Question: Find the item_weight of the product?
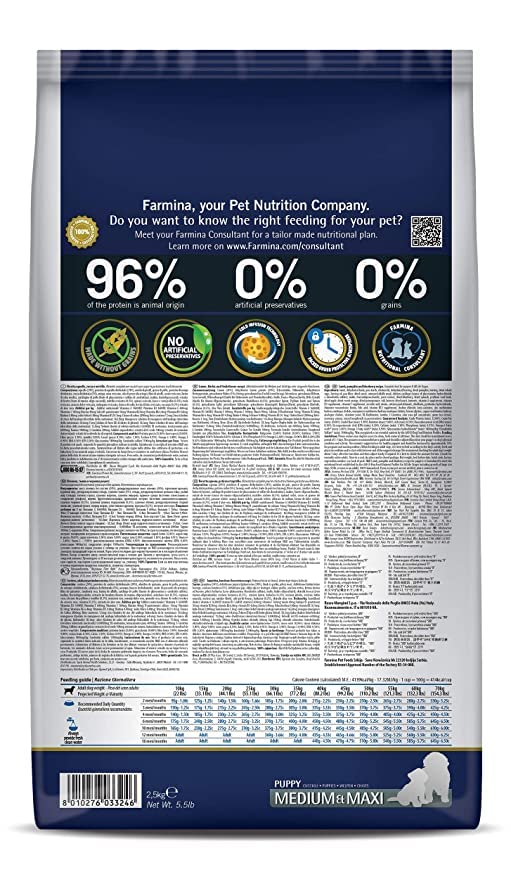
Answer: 2.5 kilogram